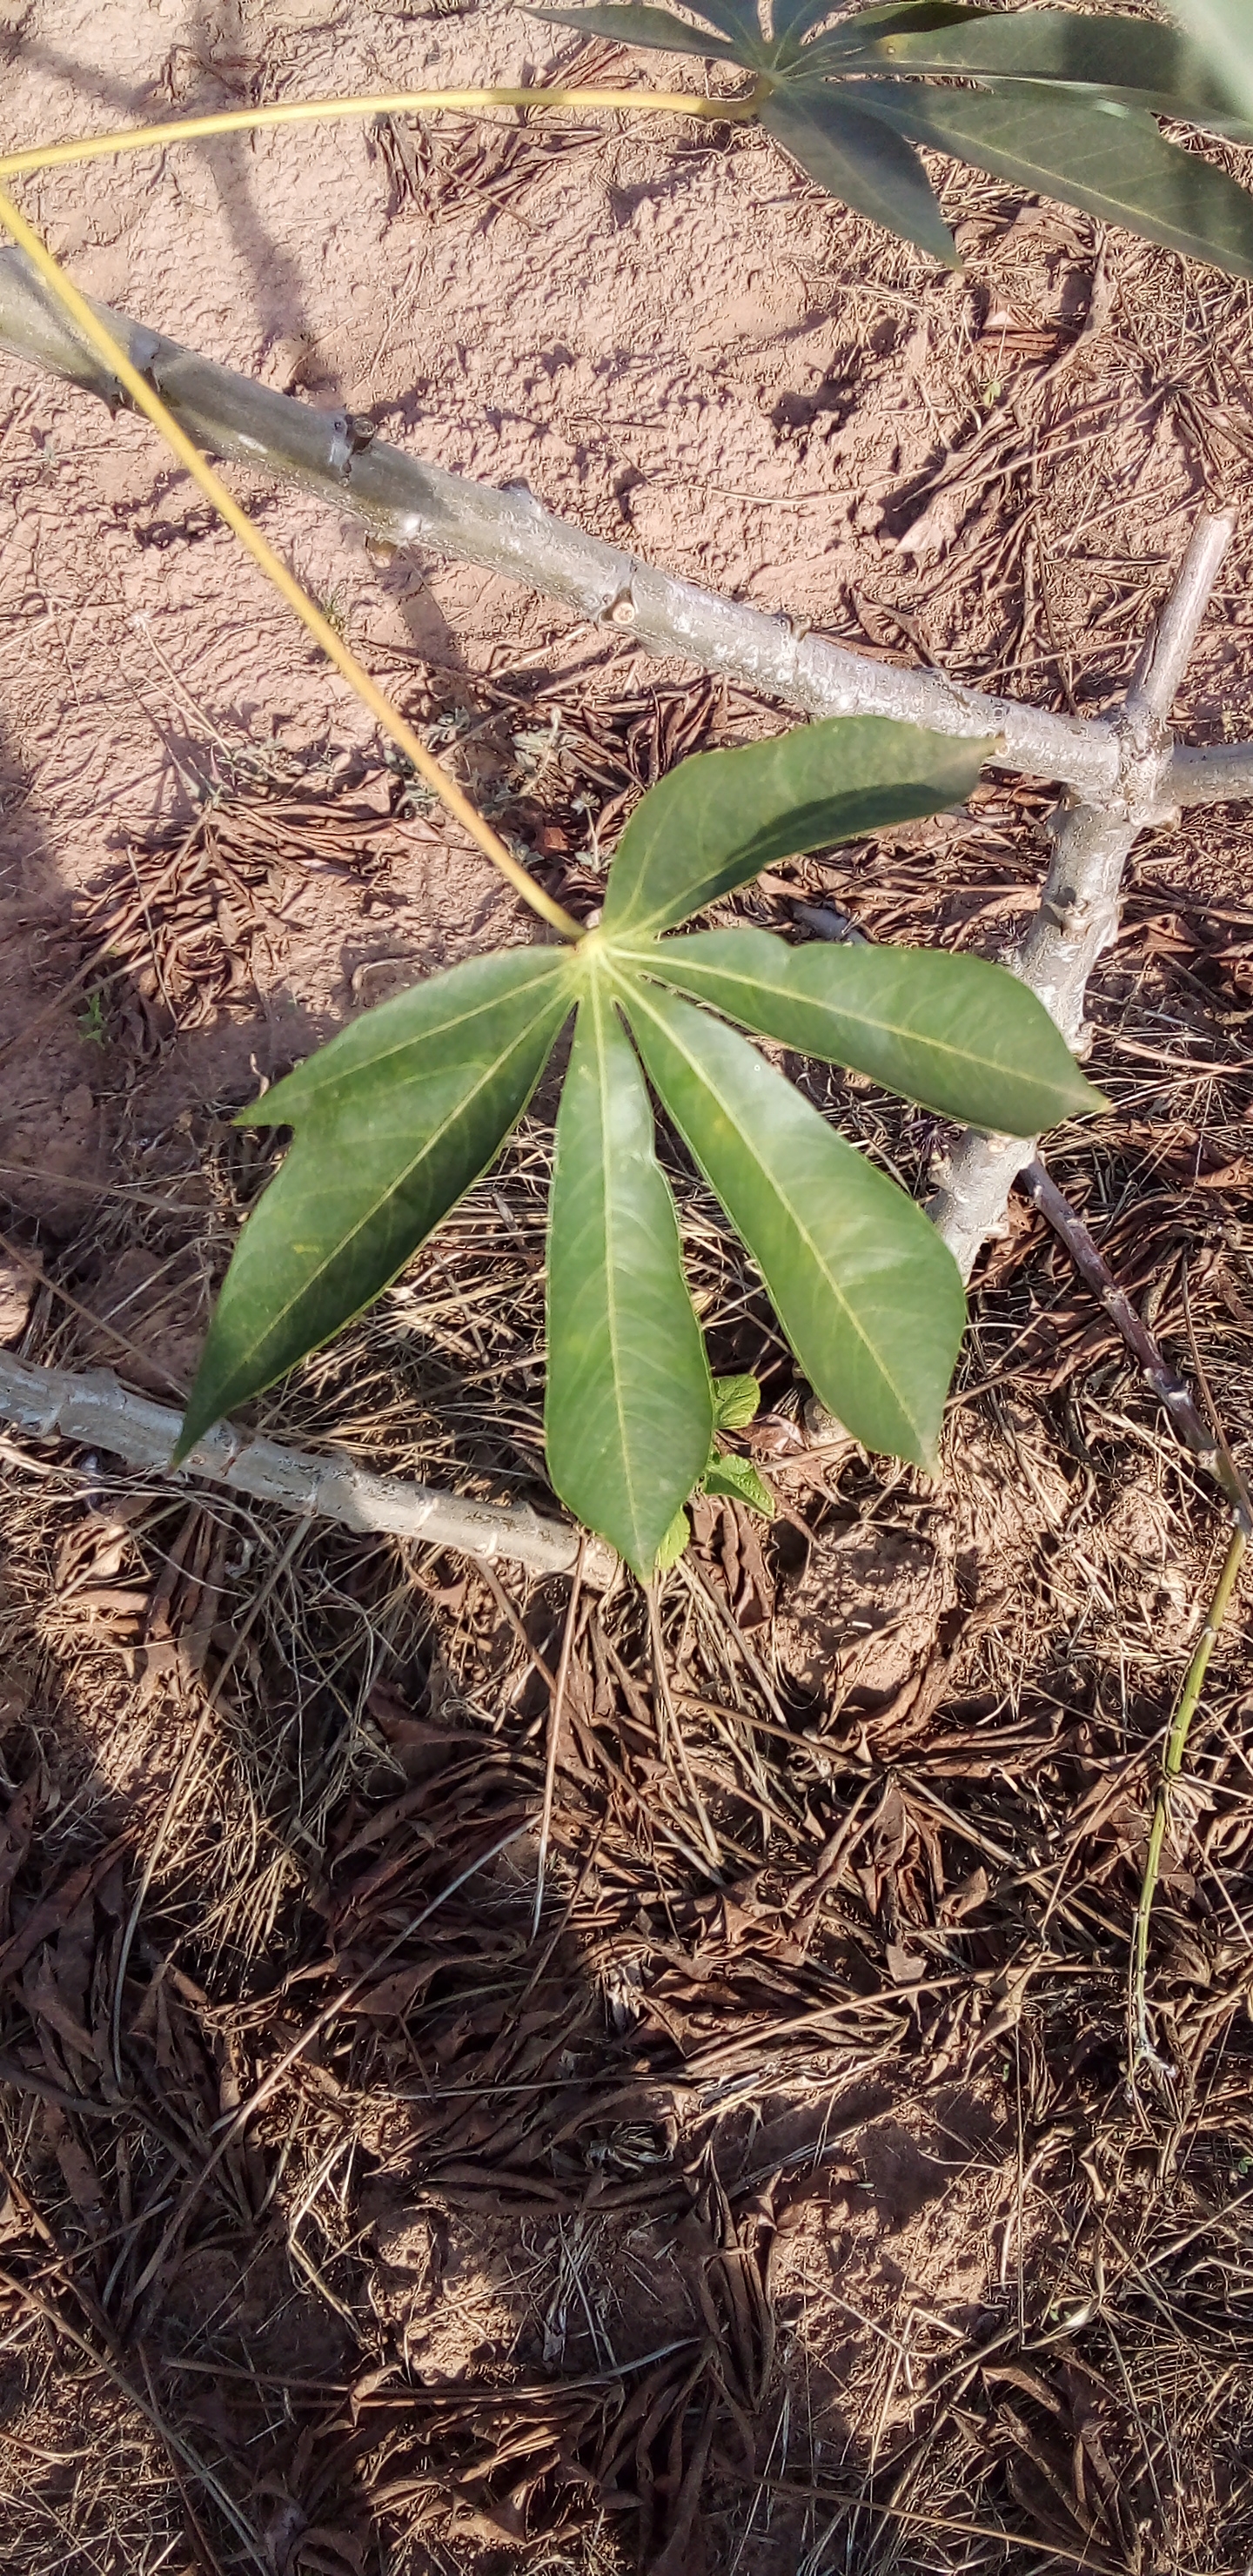
Label: healthy